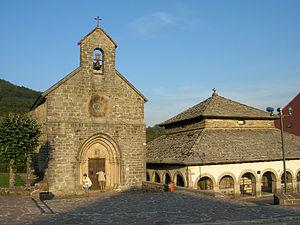
La Collégiale royale de Roncevaux est un édifice religieux situé à Roncevaux, en Navarre, en Espagne. Fondée au XIIᵉ siècle par Alphonse Iᵉʳ le Batailleur en tant qu'institution hospitalière, elle fut par la suite agrandie et remodelée. Elle constituait une importante étape du pèlerinage de Saint-Jacques-de-Compostelle.